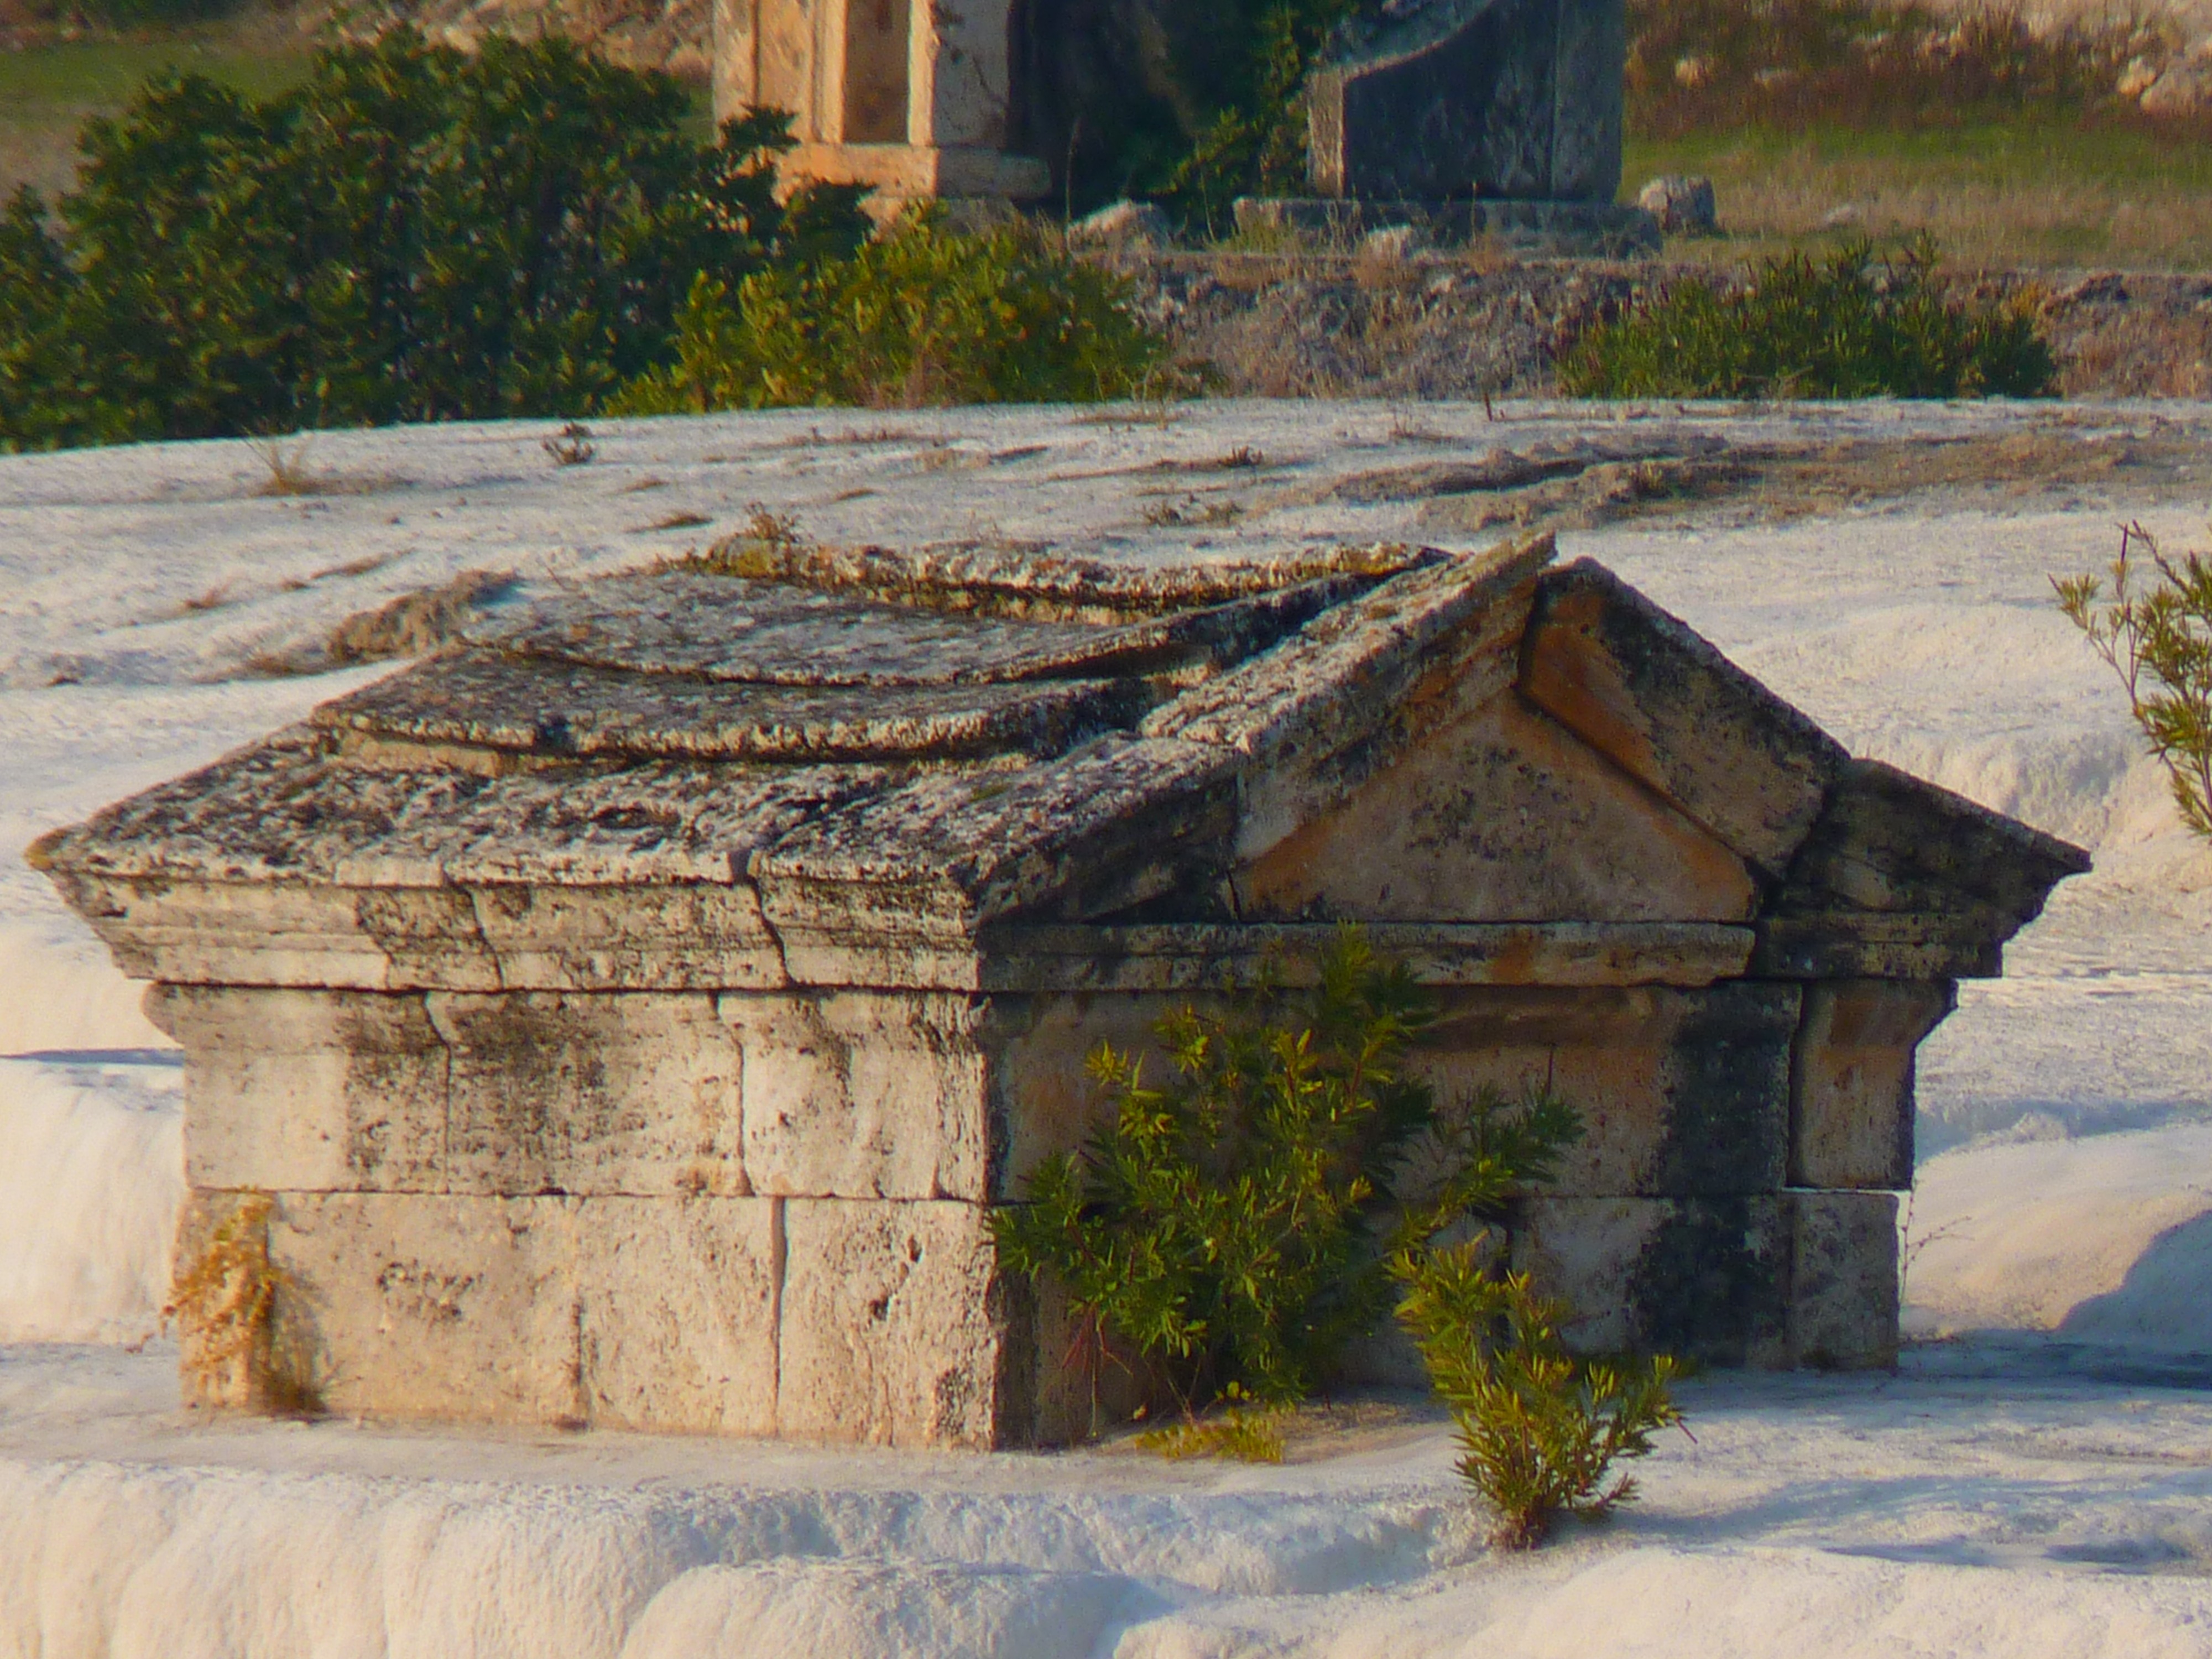
wood, building, hut, village, shack, ancient, chapel, ruins, tomb, rural area, pamukkale, sarcophagus, ancient history, sinterterrasse